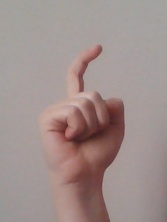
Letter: ra